Protofeminism

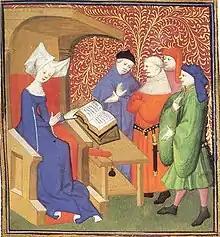
Christine de Pizan lecturing to a group of men.

At the beginning of the renaissance, women's sole role and social value was held to be reproduction.